Coptic Orthodox Church in Britain and Ireland

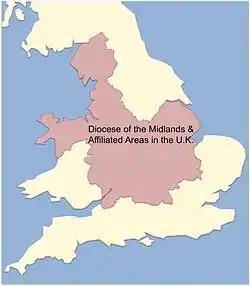
Coptic Orthodox Diocese of the Midlands, U.K.

The Coptic Orthodox Church of Alexandria has several churches in Great Britain and Ireland under the jurisdiction of four diocesan bishops.